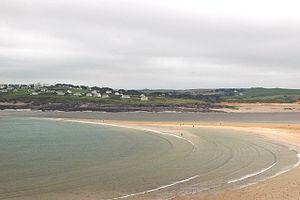
La Doom Bar, anciennement connue sous le nom de Dunbar sands ou de Dune-bar, est un banc de sable à l'embouchure de l'estuaire de la rivière Camel, à l'endroit où elle rencontre la mer Celtique, sur la côte nord des Cornouailles, en Angleterre.